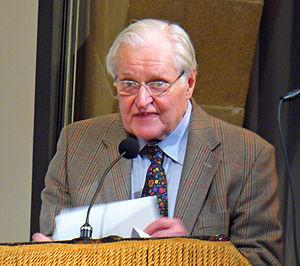
Cette page répertorie des poètes ayant écrit en langue anglaise :